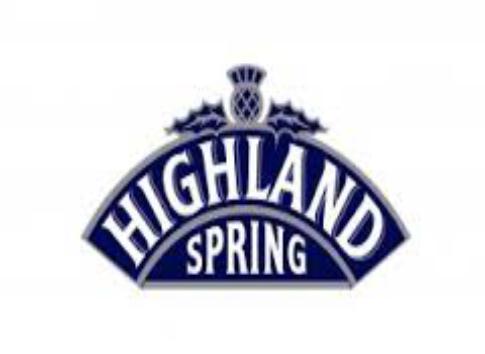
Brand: Highland Spring
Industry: Food